House of Leyen

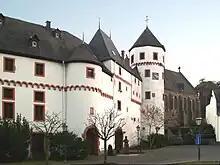
Schloss Gondorf, the original family seat

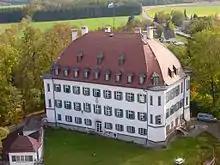
Waal Castle, Bavaria, family seat since 1820

The House of Leyen-Hohengeroldseck is an ancient German noble family of princely and historically sovereign rank.